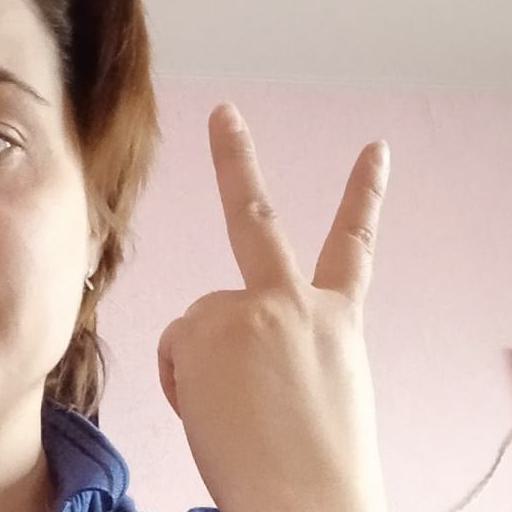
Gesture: peace_inverted